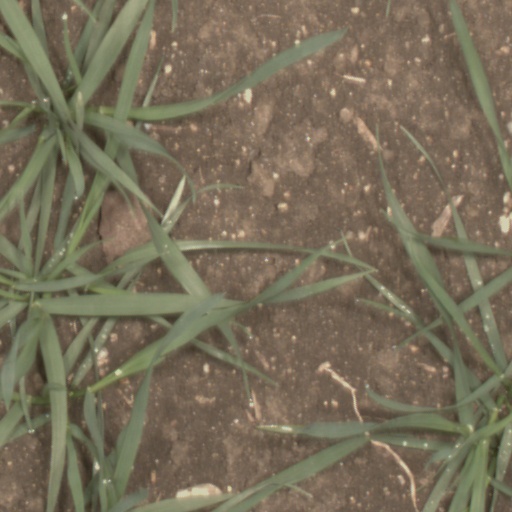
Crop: wheat